Dimitar Mitkov

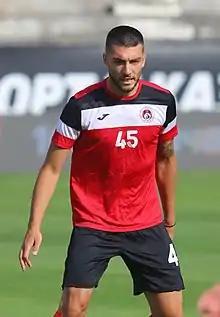

Dimitar Georgiev Mitkov (born 27 January 2000) is a Bulgarian footballer who plays as a forward for Botev Plovdiv.